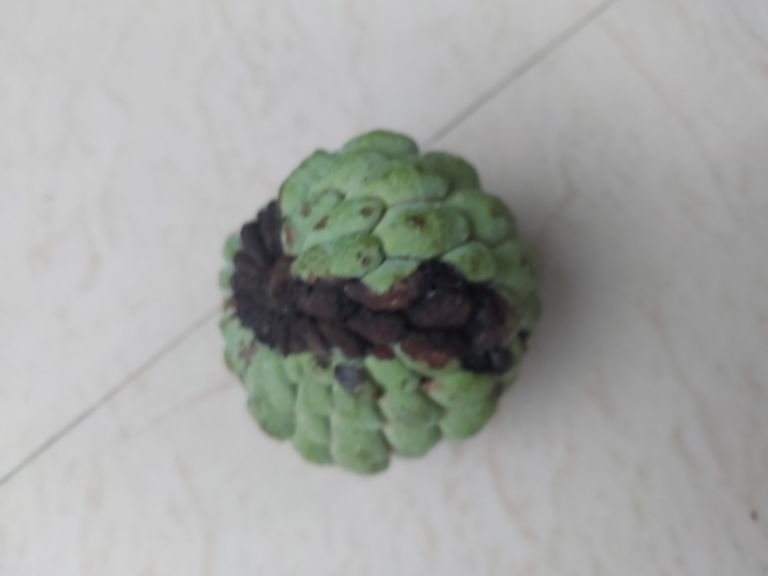
Disease label: Diplodia Rot